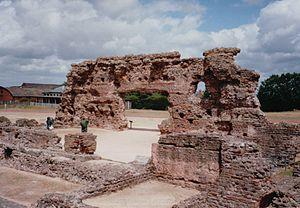
Wroxeter est un village du Shropshire en Angleterre, situé à proximité du site de la cité romaine de Viroconium, une des plus grandes villes de la province romaine de Bretagne.